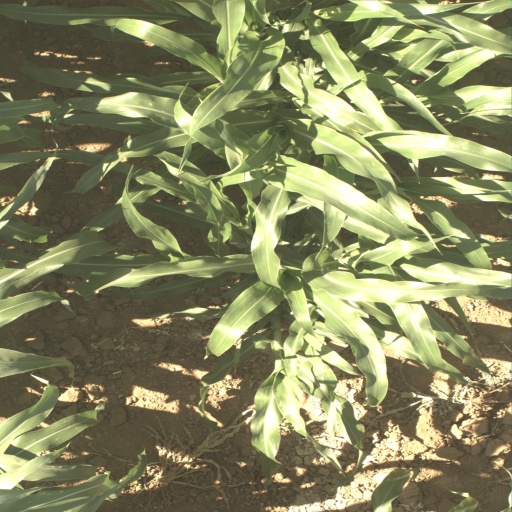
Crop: sorghum